Gerald Teschl

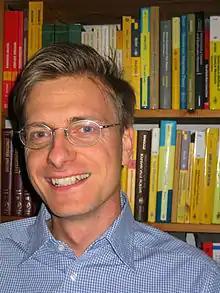

Gerald Teschl (born 12 May 1970 in Graz) is an Austrian mathematical physicist and professor of mathematics.